Arborglyph

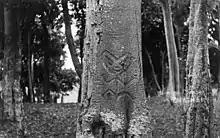
Moriori carving

The first systematic survey of carved boab trees in Australia was launched in 2021, in the Kimberley region of Western Australia. Researchers from four universities worked with Aboriginal communities, using photogrammetry to record 3D images of carvings on the huge trees. In October 2022, the team published the results of their survey of such trees in the Tanami Desert. The carvings relate to the Lingka (King Brown Snake) Dreaming track across the desert. Many of the carvings are of snakes, but they also include emu and kangaroo tracks; geometric markings; and, further west, crocodiles, turtles, and Wandjina figures.